Villa Volta

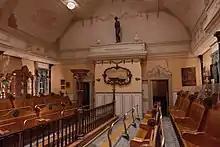
Inside the ride

Although Villa Volta is the first large-scale project of this concept, the technique has been known since early 20th century. The benches where the visitors are seated are placed on a swing that swings with a maximum angle of 30 degrees. The interior of the house is a drum built around this swing that can turn 360 degrees, giving the visitors the illusion that they themselves are turning upside down. The music of Villa Volta was created by Ruud Bos, who also made the music for a number of other Efteling rides, such as Fata Morgana.